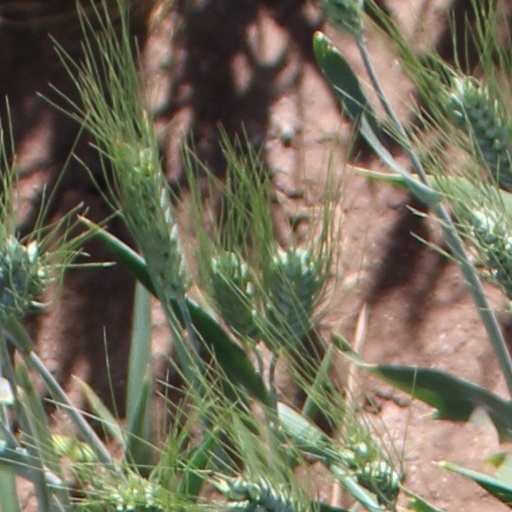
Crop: wheat